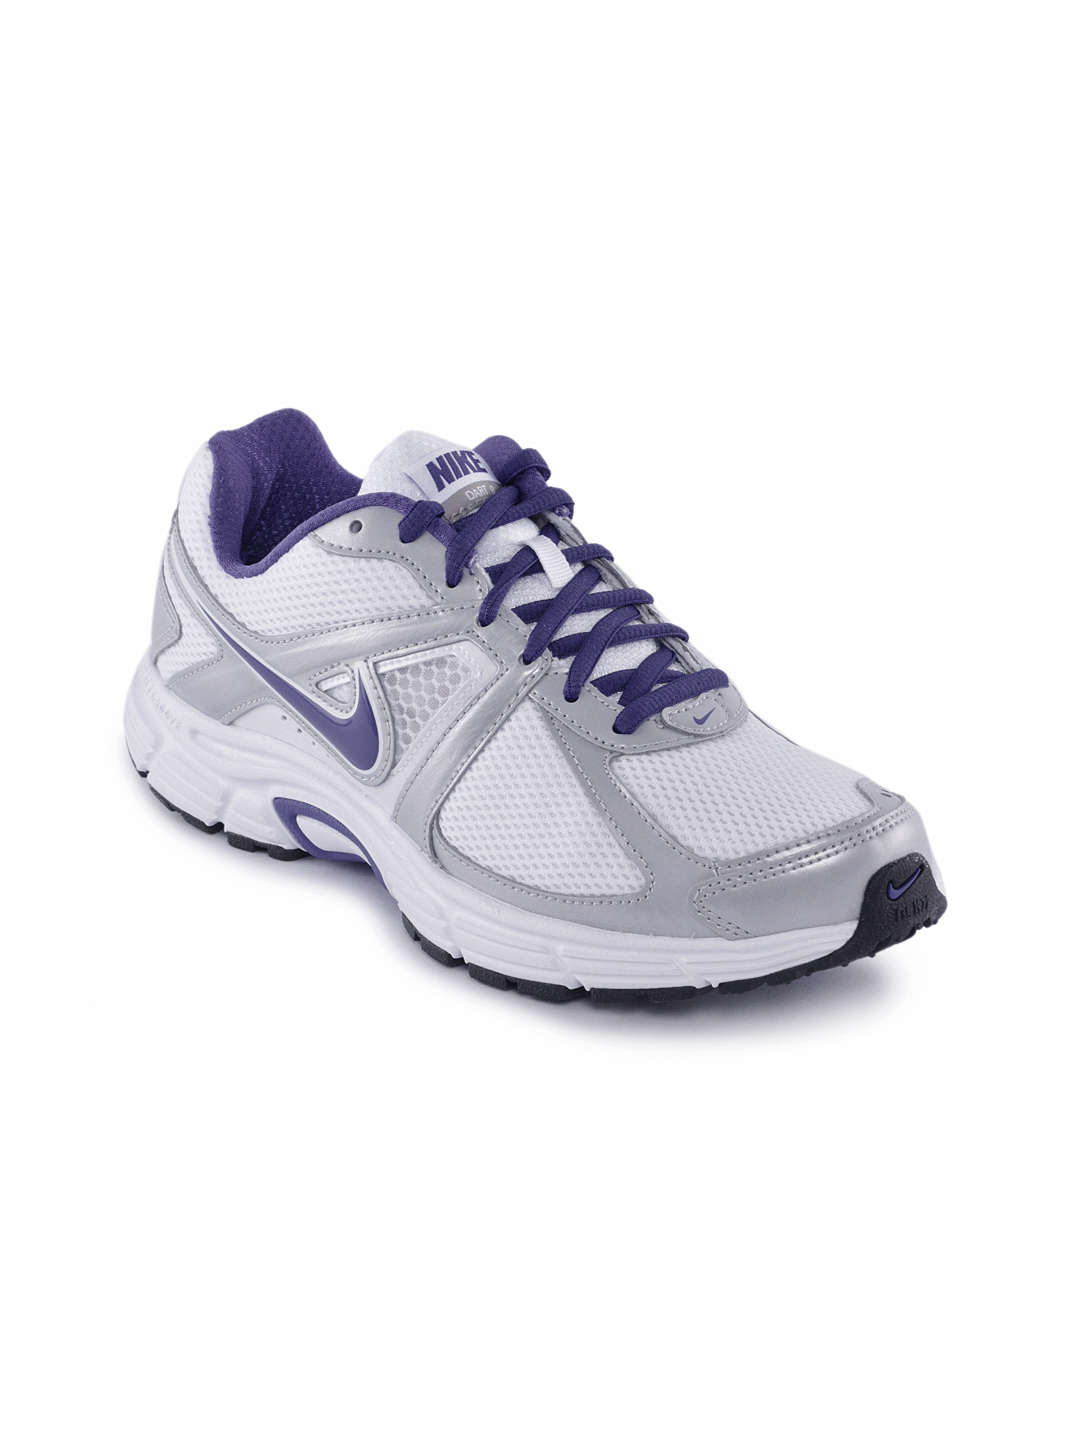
Nike Women Dart 9 MSL White Sports Shoes
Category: Footwear / Shoes / Sports Shoes
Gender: Women
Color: White
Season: Summer 2012
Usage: Sports